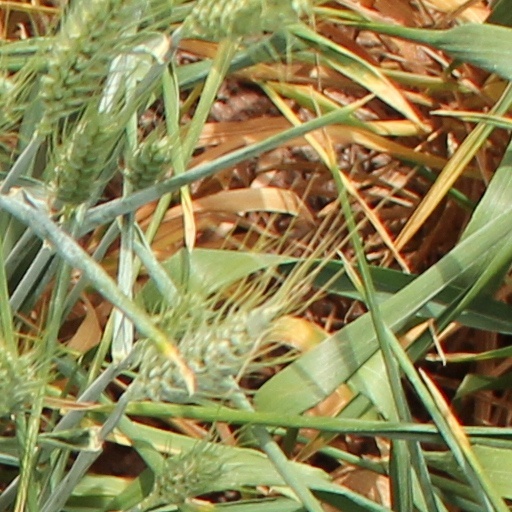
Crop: wheat